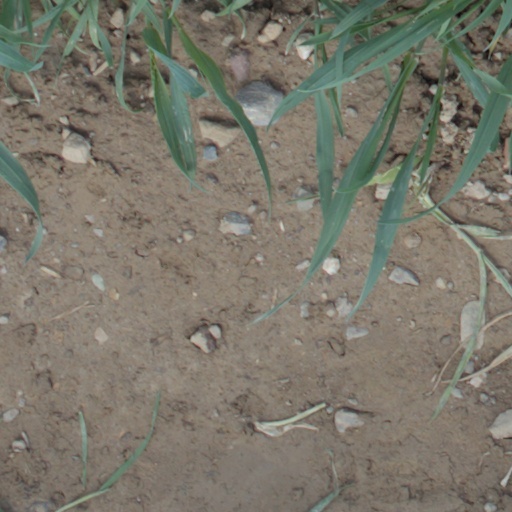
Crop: wheat